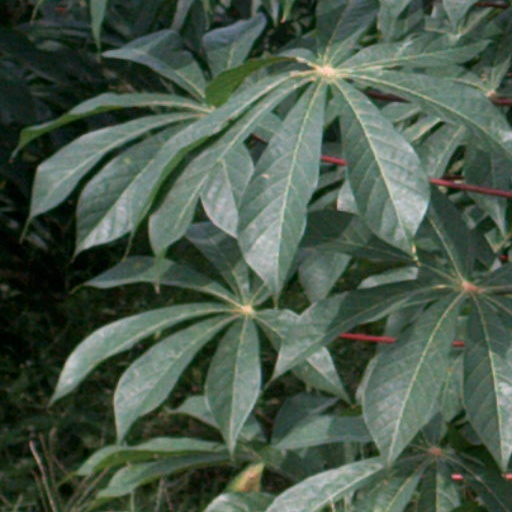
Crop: cassava